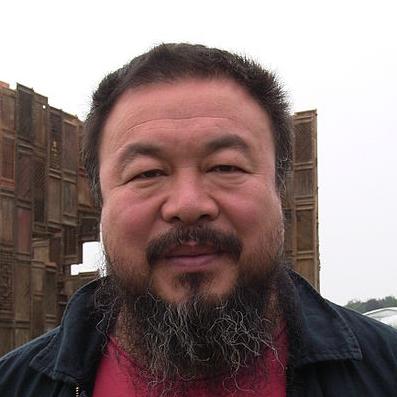
Age: 49